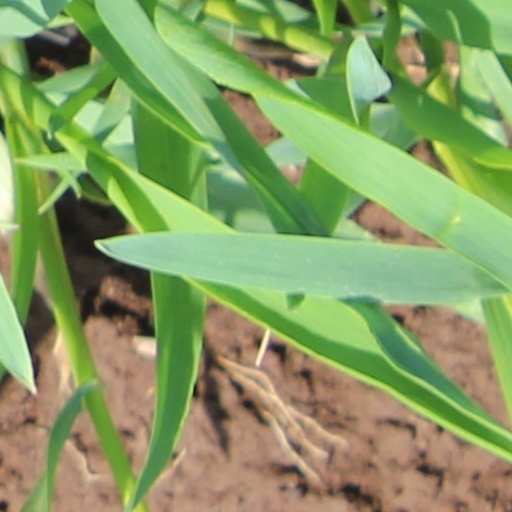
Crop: wheat